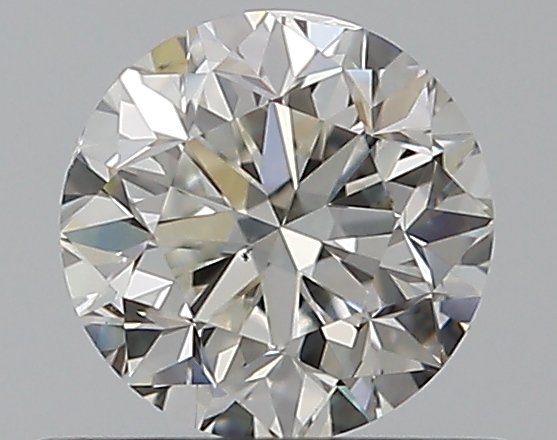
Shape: round
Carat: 0.5
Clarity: VS2
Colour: I
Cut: F
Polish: EX
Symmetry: GD
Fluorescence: N
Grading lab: GIA
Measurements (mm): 4.84 x 4.87 x 3.26